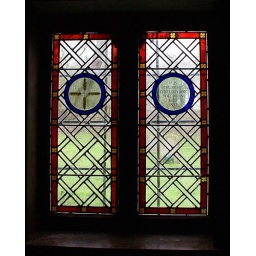
Nicholas Ferrar's dying words are featured in this stained glass window in the church at Little Gidding.